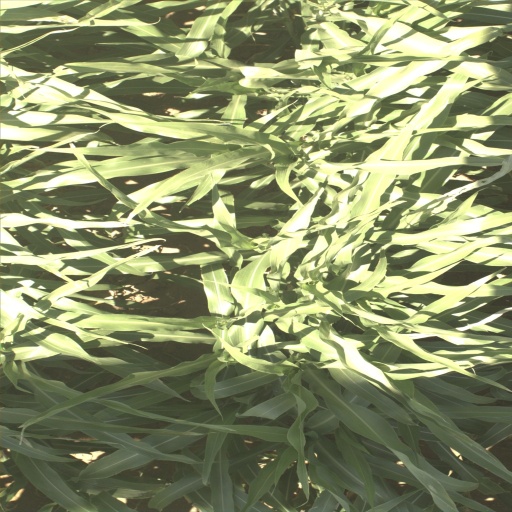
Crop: sorghum